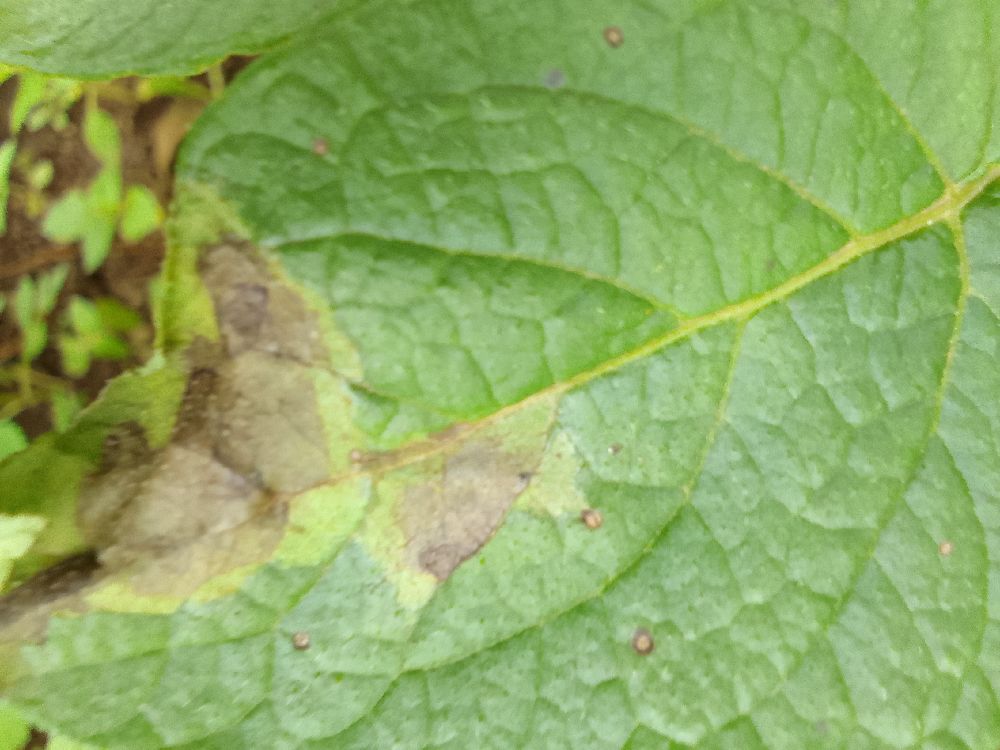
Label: Late blight